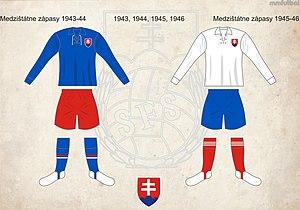
L'équipe de Slovaquie de football est la sélection de joueurs slovaques représentant leur pays lors des compétitions internationales de football masculin, sous l'égide de la Fédération slovaque de football.